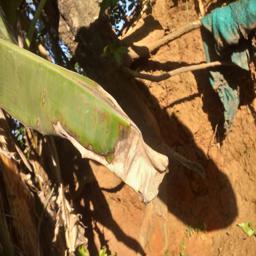
Label: MALBHOG LEAF